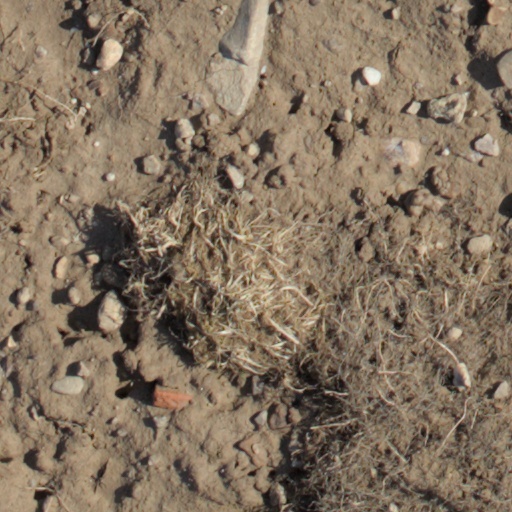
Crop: wheat